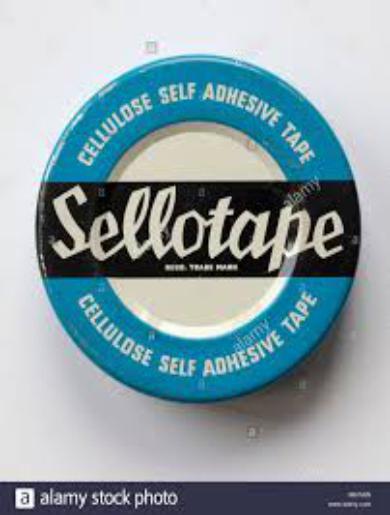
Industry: Necessities